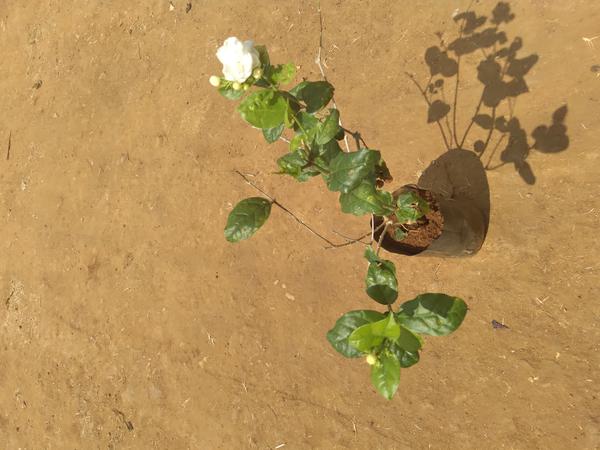
Plant: Jasmine